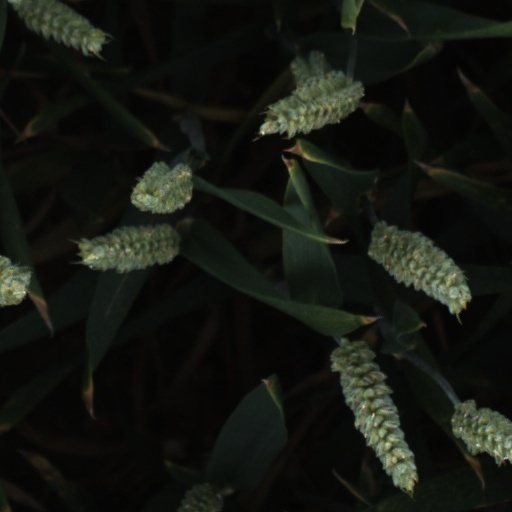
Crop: wheat